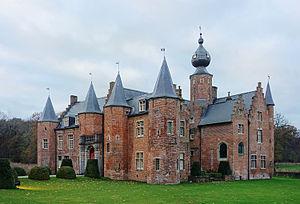
Le château de Rumbeke, Belgique.
Le château de Rumbeke, sis à Rumbeke, un des faubourgs-sud de la ville de Roulers, en Belgique, est un des plus vieux châteaux Renaissance de Belgique.